Late Modernism: Art, Culture, and Politics in Cold War America

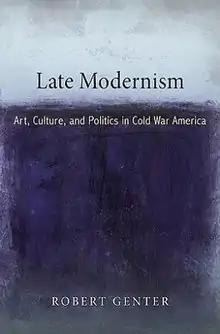

Late Modernism: Art, Culture, and Politics in Cold War America is a 2010 intellectual history book by Robert Genter. The author analyzes the history of thought in the postwar United States through prominent scholars, from literary critics and painters to sociologists and public intellectuals.